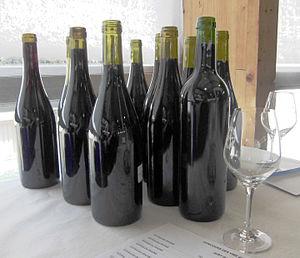
Ardèche IGP rouge
L'ardèche, appelé vin de pays de pays de l'Ardèche jusqu'en 2009, est un vin français d'indication géographique protégée. Cette production de vin était labellisée vin de pays par décret de l'INAO depuis le 13 septembre 1968.